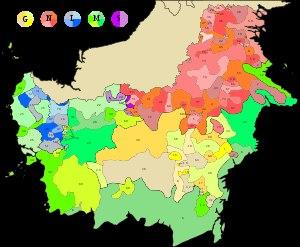
Le mualang est une langue austronésienne parlée en Indonésie, dans l’ouest de Bornéo, par environ 40 000 locuteurs. Il fait partie de la famille des langues ibaniennes qui regroupe six langues parlée à Bornéo.
Kalimantan est le nom de la partie indonésienne de l'île de Bornéo, terme issu de « Berunai » qui se retrouve dans le nom du sultanat de Brunei.